Magnolia Projects

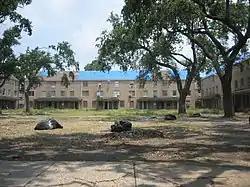
Damaged Magnolia Projects after Hurricane Katrina 2006

The Magnolia Projects, later the C. J. Peete Public Housing Development, was one of the Housing Projects of New Orleans. The area has been more recently renamed Harmony Oaks as part of a complete HOPE VI redevelopment of the property. As a housing project, it was among the largest, housing approximately 2,100 people. It is also home to numerous hip-hop artists and is located in the part of uptown New Orleans known as Central City within the 11th Ward of New Orleans. It was bounded by Louisiana Avenue, South Claiborne Avenue, La Salle Street and Washington Avenue. The Magnolia Projects was made famous by rappers such as Juvenile, Soulja Slim, and Magnolia Shorty. At its height, the Magnolia projects had 1403 units.